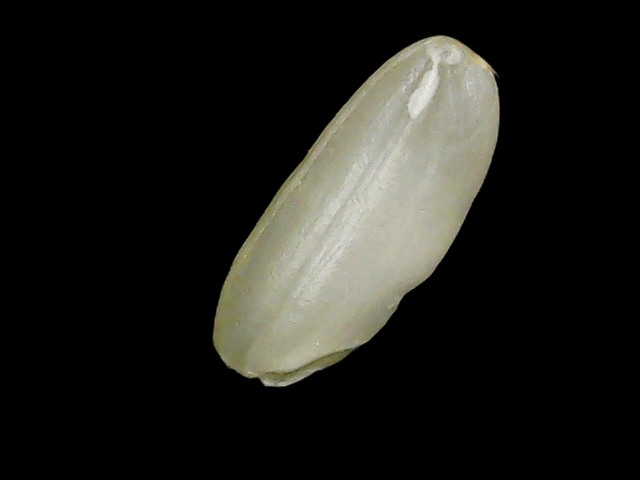
Rice variety: Binadhan24